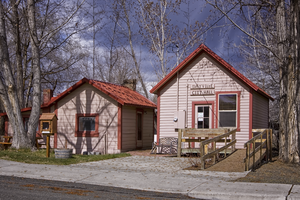
Le comté de Grant est un comté situé dans l'est de l'État de l'Oregon aux États-Unis. Il est nommé en l'honneur d'Ulysses Simpson Grant, l'ancien président des États-Unis. Le siège du comté est Canyon City. Selon le recensement de 2000, sa population est de 7 935 habitants.
Dayville est une ville américaine située dans le Comté de Grant en Oregon. En 2010, sa population était de 149 habitants